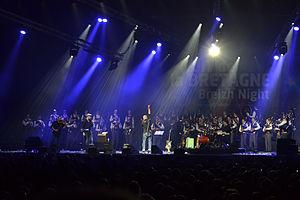
Fest-Rock en concert pour la Nuit de la Bretagne au parc de Langolvas le 11 janvier 2014.
Red Cardell est un groupe de rock indépendant français, originaire de Quimper, en Bretagne. Il est formé en 1992 par Jean-Pierre Riou, Jean-Michel Moal et Ian Proërer. Après le départ de ce dernier en 2001, Manu Masko devient le batteur du groupe jusqu'en 2015.